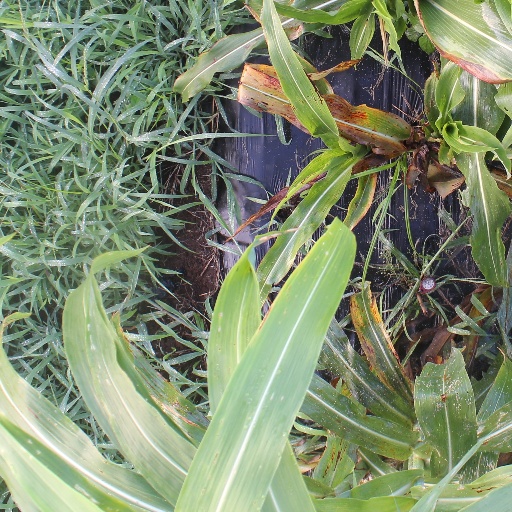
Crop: sorghum